Woman's Club of El Paso

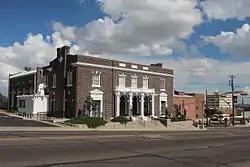
Woman's Club Building, 2008

The Woman's Club of El Paso was founded in the late nineteenth century, and during that time was the only woman's organization in El Paso, Texas. The Woman's Club also allowed women in El Paso to become involved in community service and activism. The building which is the home for the club is located on 1400 N. Mesa Drive, and was erected in 1916. The club, now a non-profit organization, traces its official origins back to 1894, and continues to provide an "educational and cultural center for its members." The building is registered in the National Register of Historic Places.